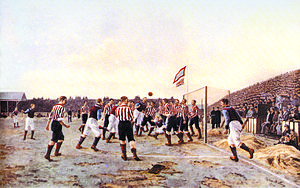
Fodboldspillere. Sofus header / Motiv / Udvalgte fodboldmalerier
Sophus header eller Fodboldspillere er et maleri af Harald Giersing fra 1917.